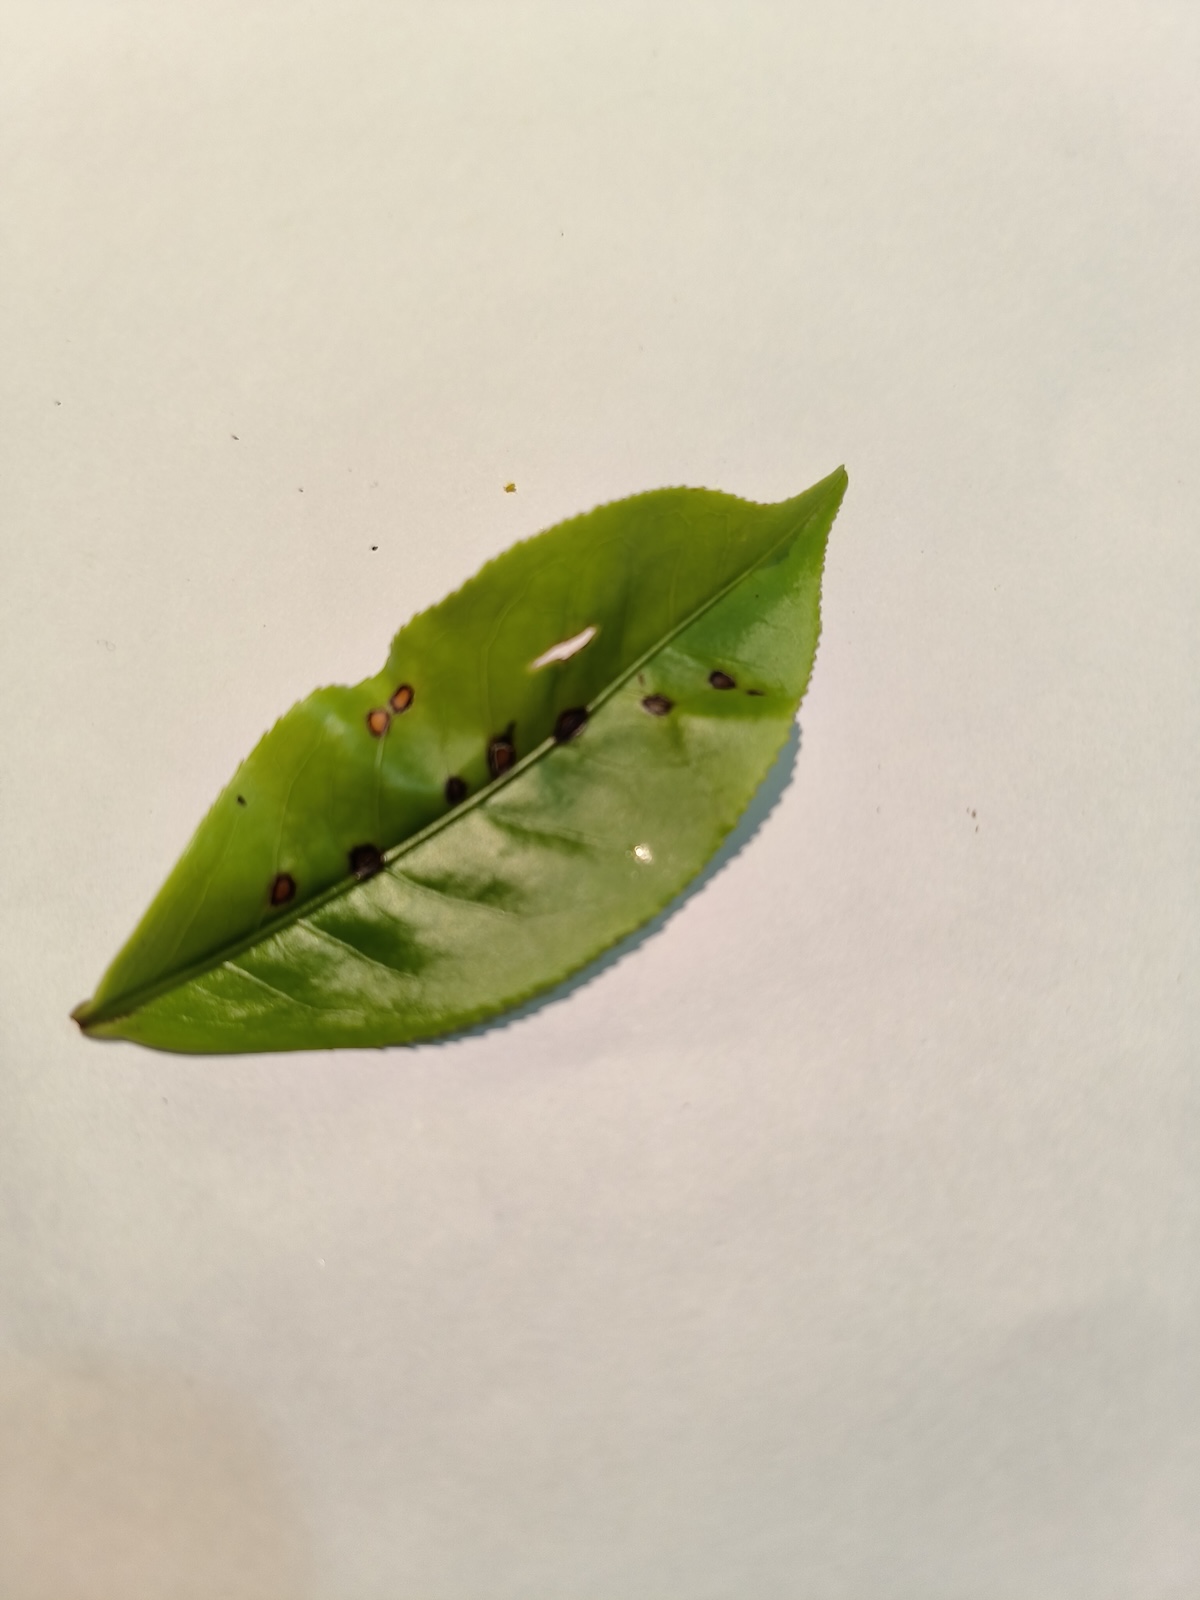
Label: Helopeltis